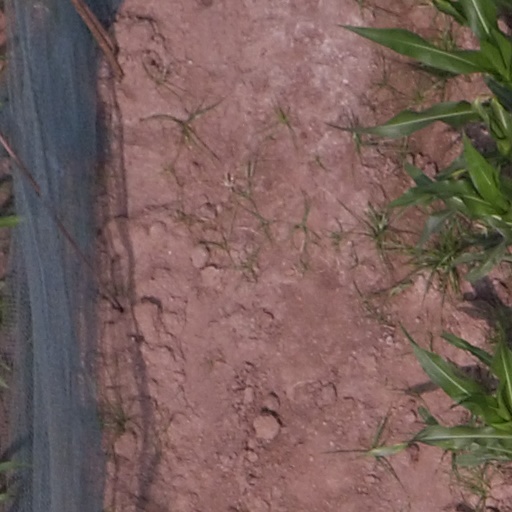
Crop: maize; corn